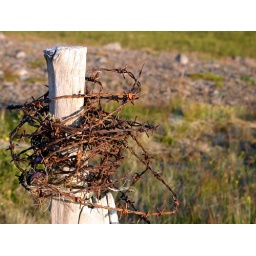
Rusted barbwire on a fence pole in Adalvik, Iceland